Young Ireland

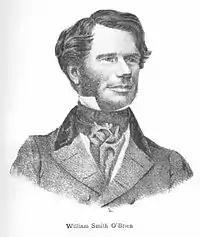
William Smith O'Brien

Planning for an insurrection had already advanced. Mitchel, although the first to call for action, had scoffed at the necessity for systematic preparation. O'Brien, to Duffy's surprise, attempted the task. In March he had returned from a visit to revolutionary Paris with hopes of French assistance. (Among the leading republicans in France, Ledru-Rollin had been loud in his declaration of French support for the Irish cause). There was also talk of an Irish-American brigade and of a Chartist diversion in England (Allied with the Chartists, the Confederation had a relatively strong organised presence in Liverpool, Manchester and Salford). With Duffy's arrest, it was left to O'Brien to confront the reality of the Confederates' "domestic" isolation.